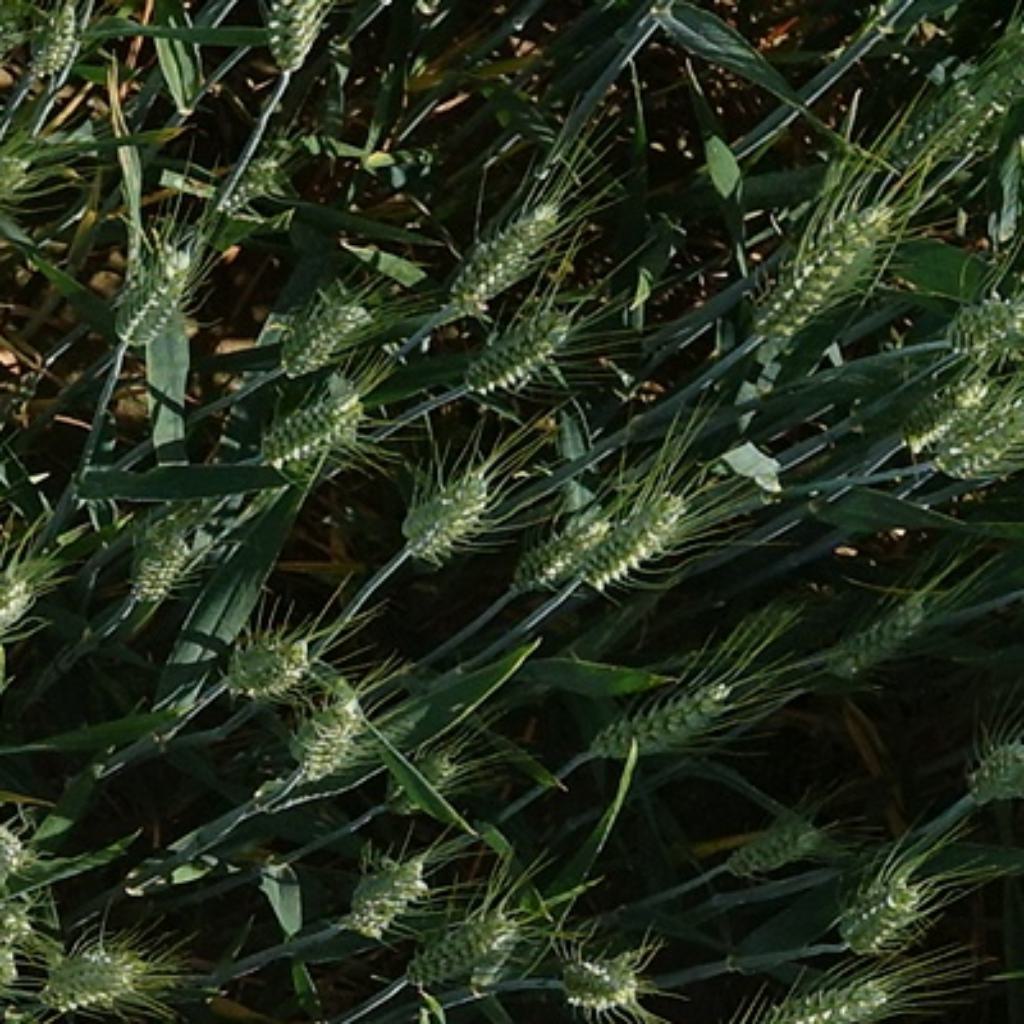
Country: France
Location: VLB
Wheat development stage: Filling